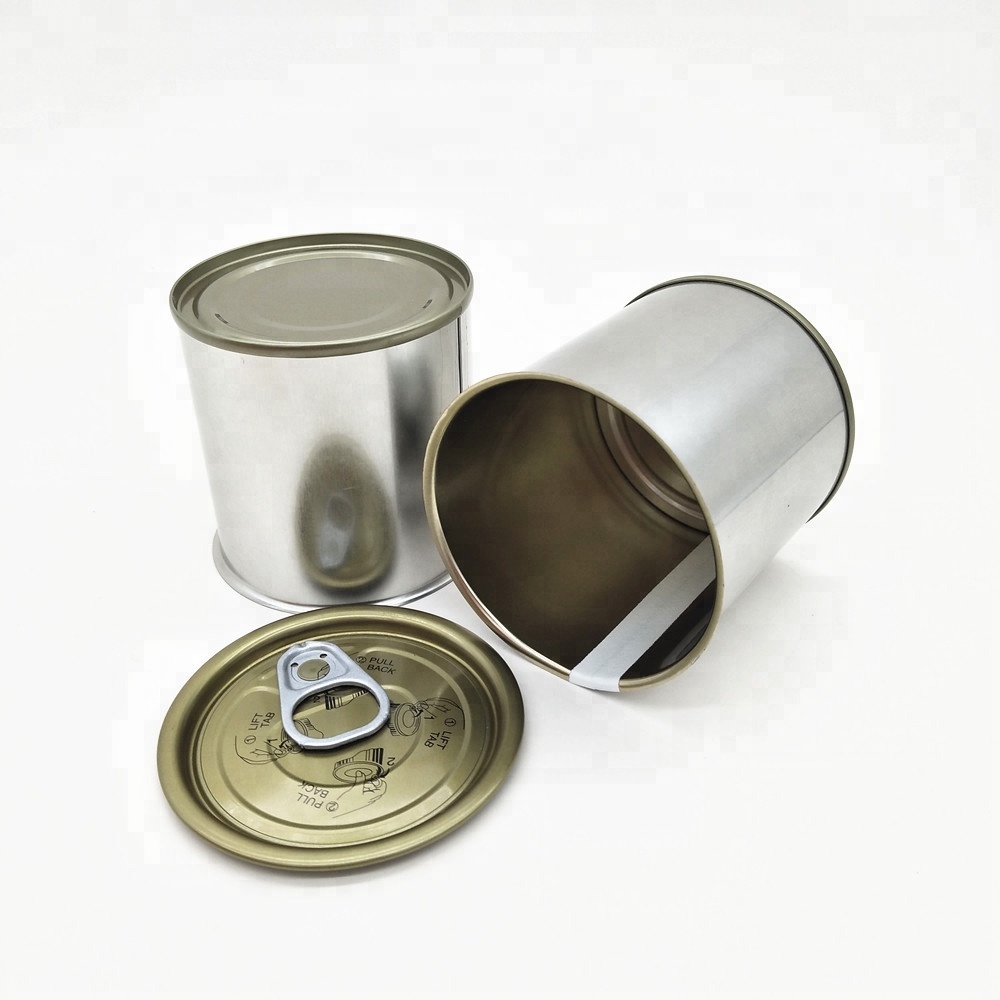
Label: metal